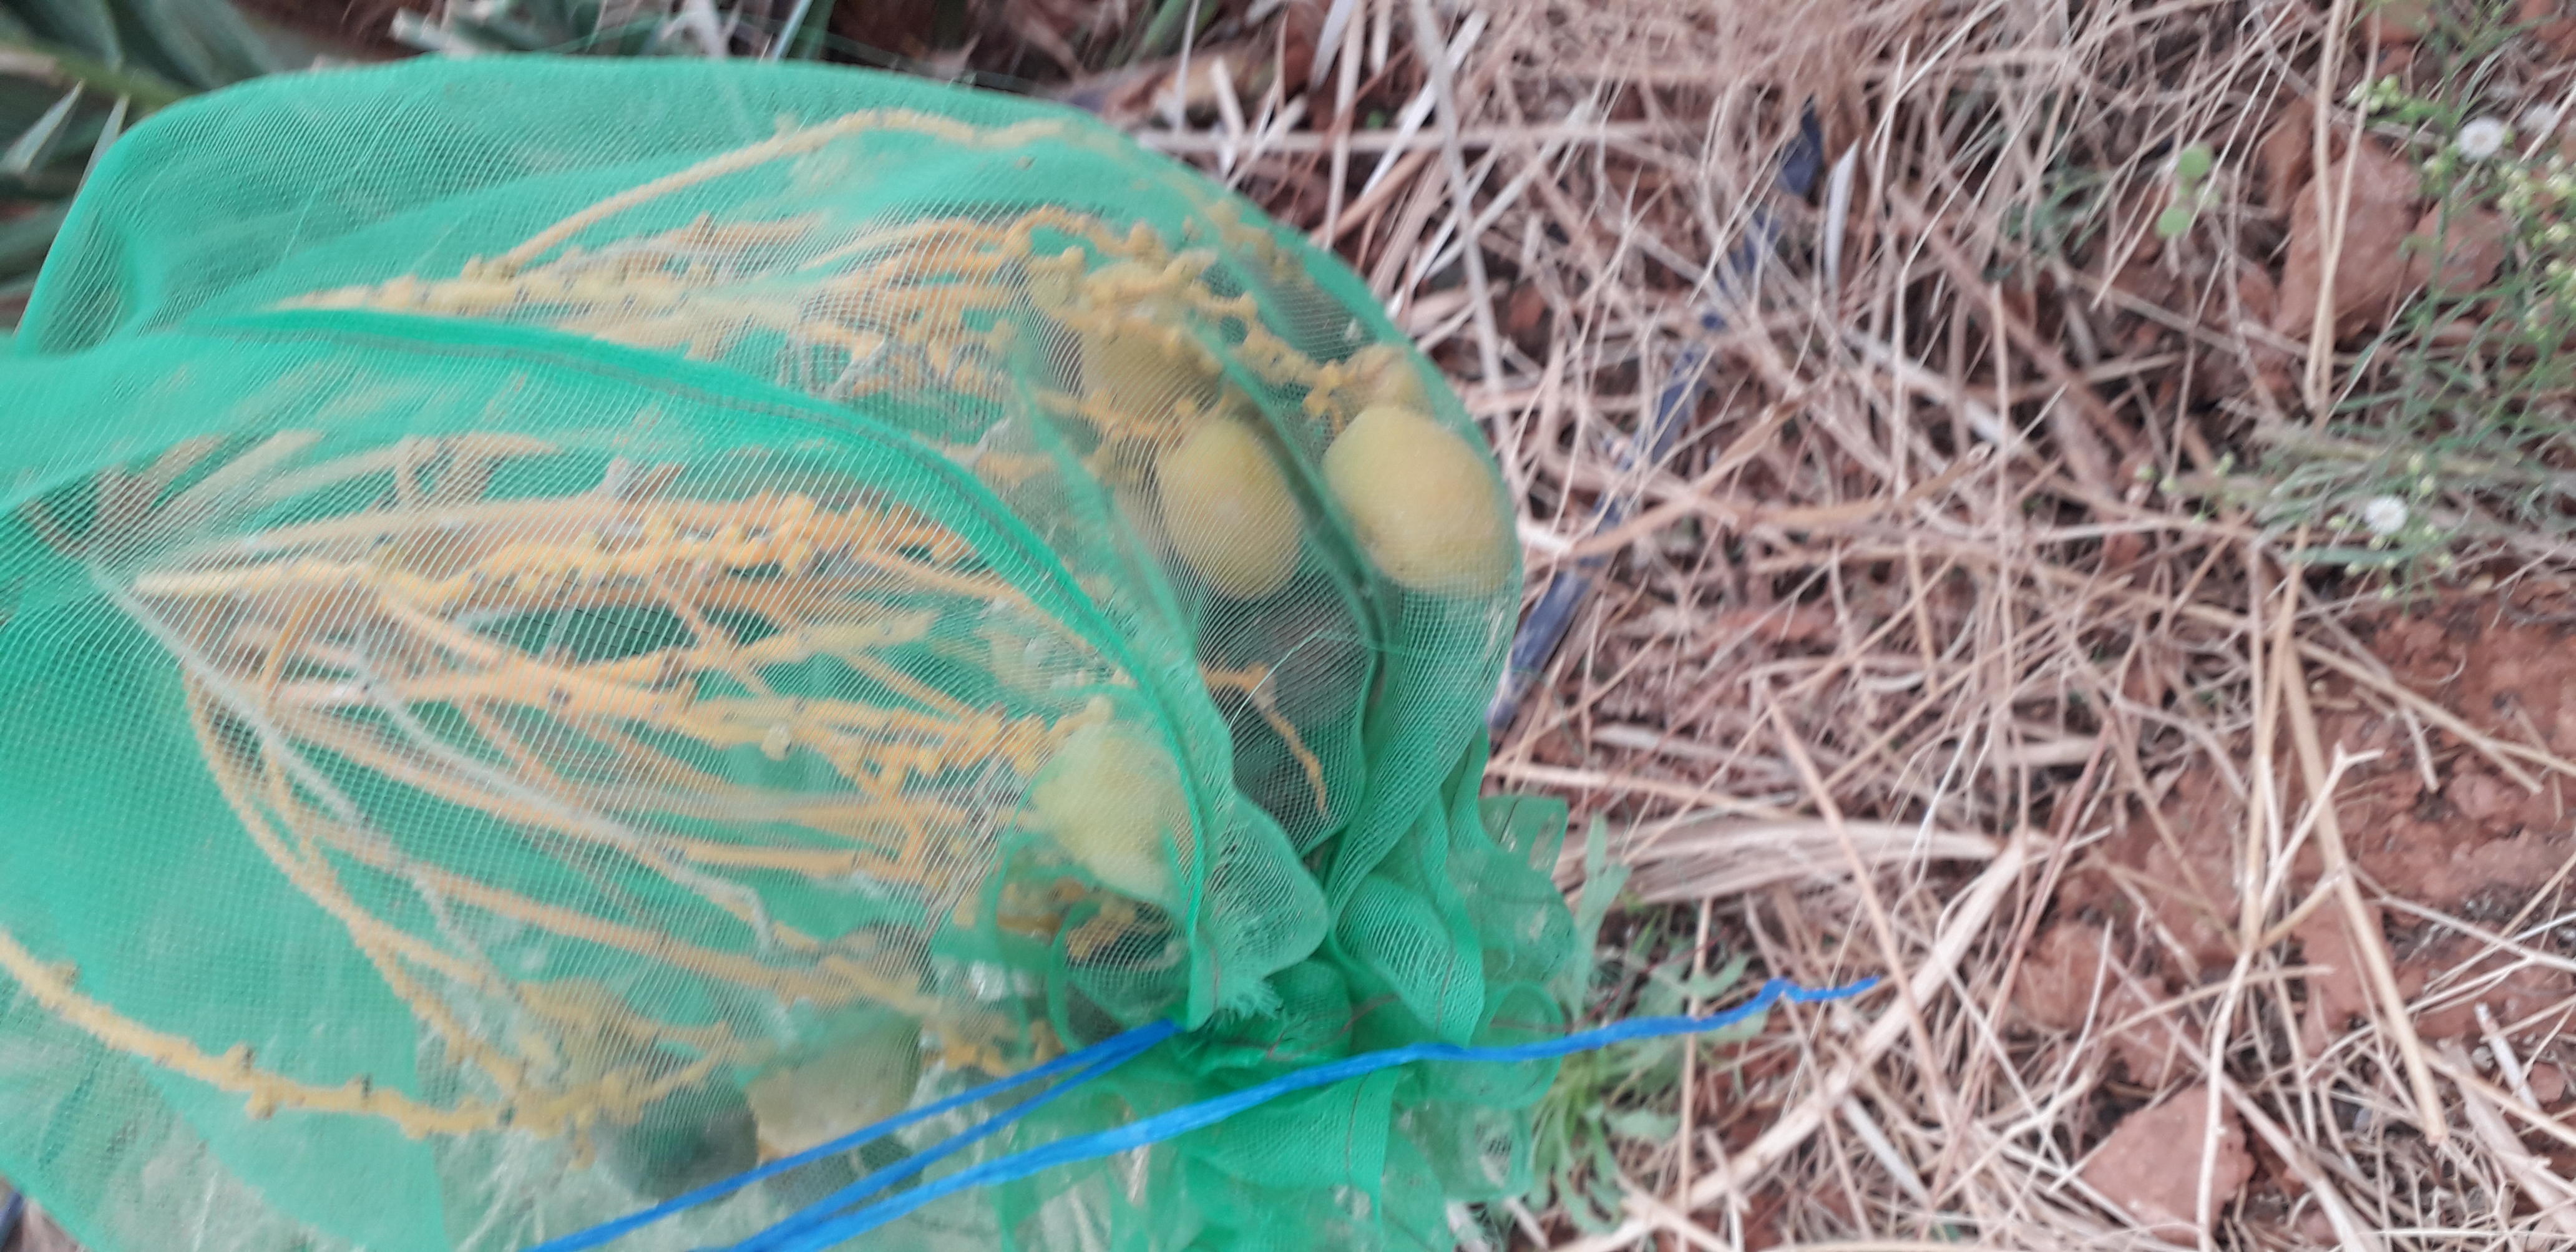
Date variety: Boumajhoul